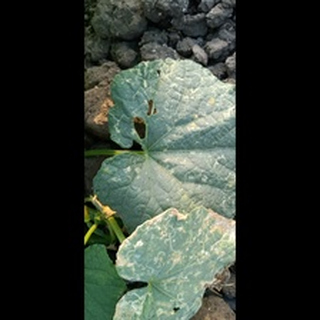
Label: diseased_cucumber